Teesta River

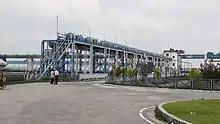
Gajoldoba Barrage on Teesta river

Through its course, the Teesta river has carved out ravines and gorges in Sikkim meandering through the hills with the hill station of Kalimpong lying just off the river and the city of Siliguri at the foothills of Himalaya. Variegated vegetation can be seen along this route. At lower elevations, tropical deciduous trees and shrubs cover the surrounding hills; alpine vegetation is seen at the upper altitudes. The river is flanked by white sand which is used by the construction industry in the region. Large boulders in and around the waters make it ideal for rafting.